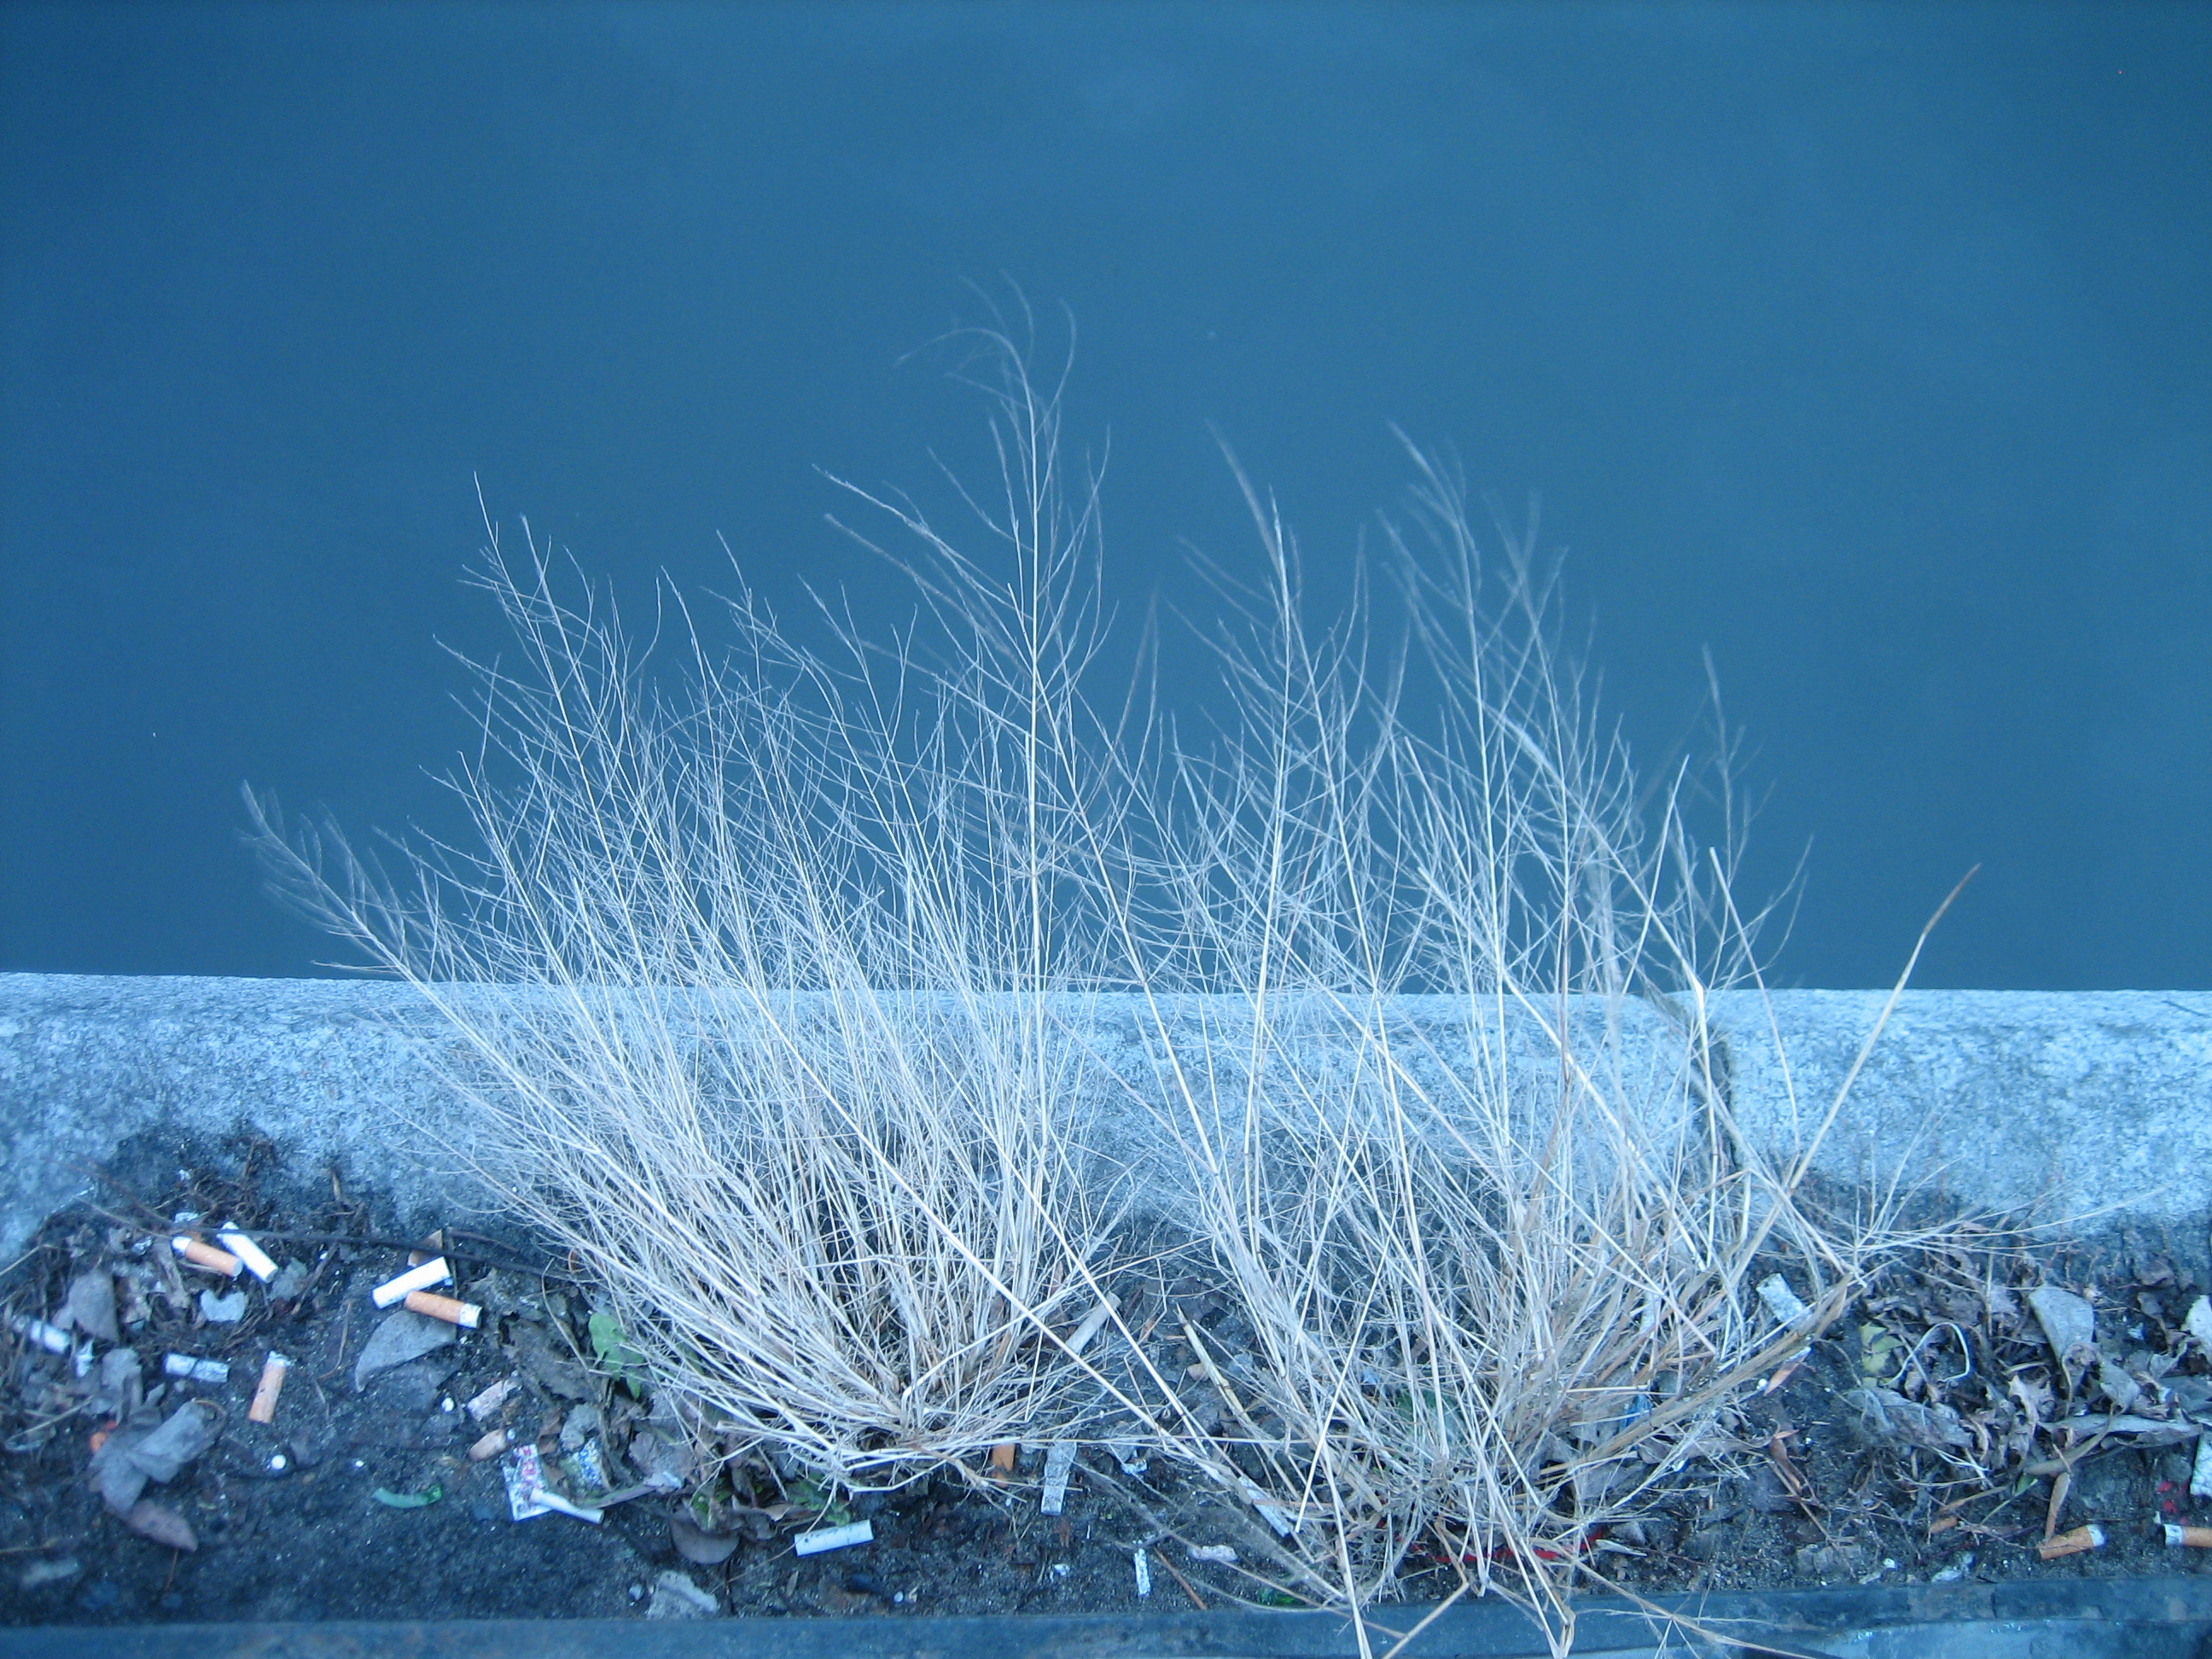
cold, cigarettes, nature, plants, dry plants, frozen, winter, melancholy, nostalgic, sad, inspiration, artistic, sky, freezing, water, snow, frost, atmosphere of earth, ice, branch, tree, computer wallpaper, grass, grass family, horizon